TFN (group)

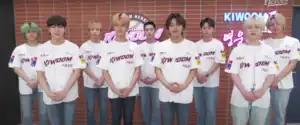
TFN in May 2021

TFN, formerly known as T1419, was a South Korean–Japanese boy band formed in 2021 under MLD Entertainment. The group consisted of nine members: Noa, Sian, Kevin, Gunwoo, Leo, On, Zero, Kairi, and Kio. They debuted on January 11, 2021, with the single album "Before Sunrise Part. 1".